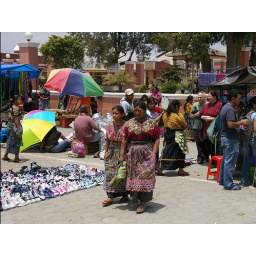
Women in colorful native costumes stroll around the market at Santa Maria de Jesus